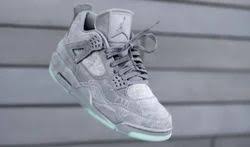
Label: Sneaker